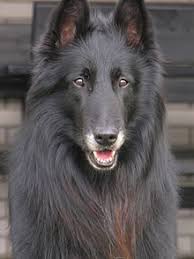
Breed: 227-n000070-groenendael